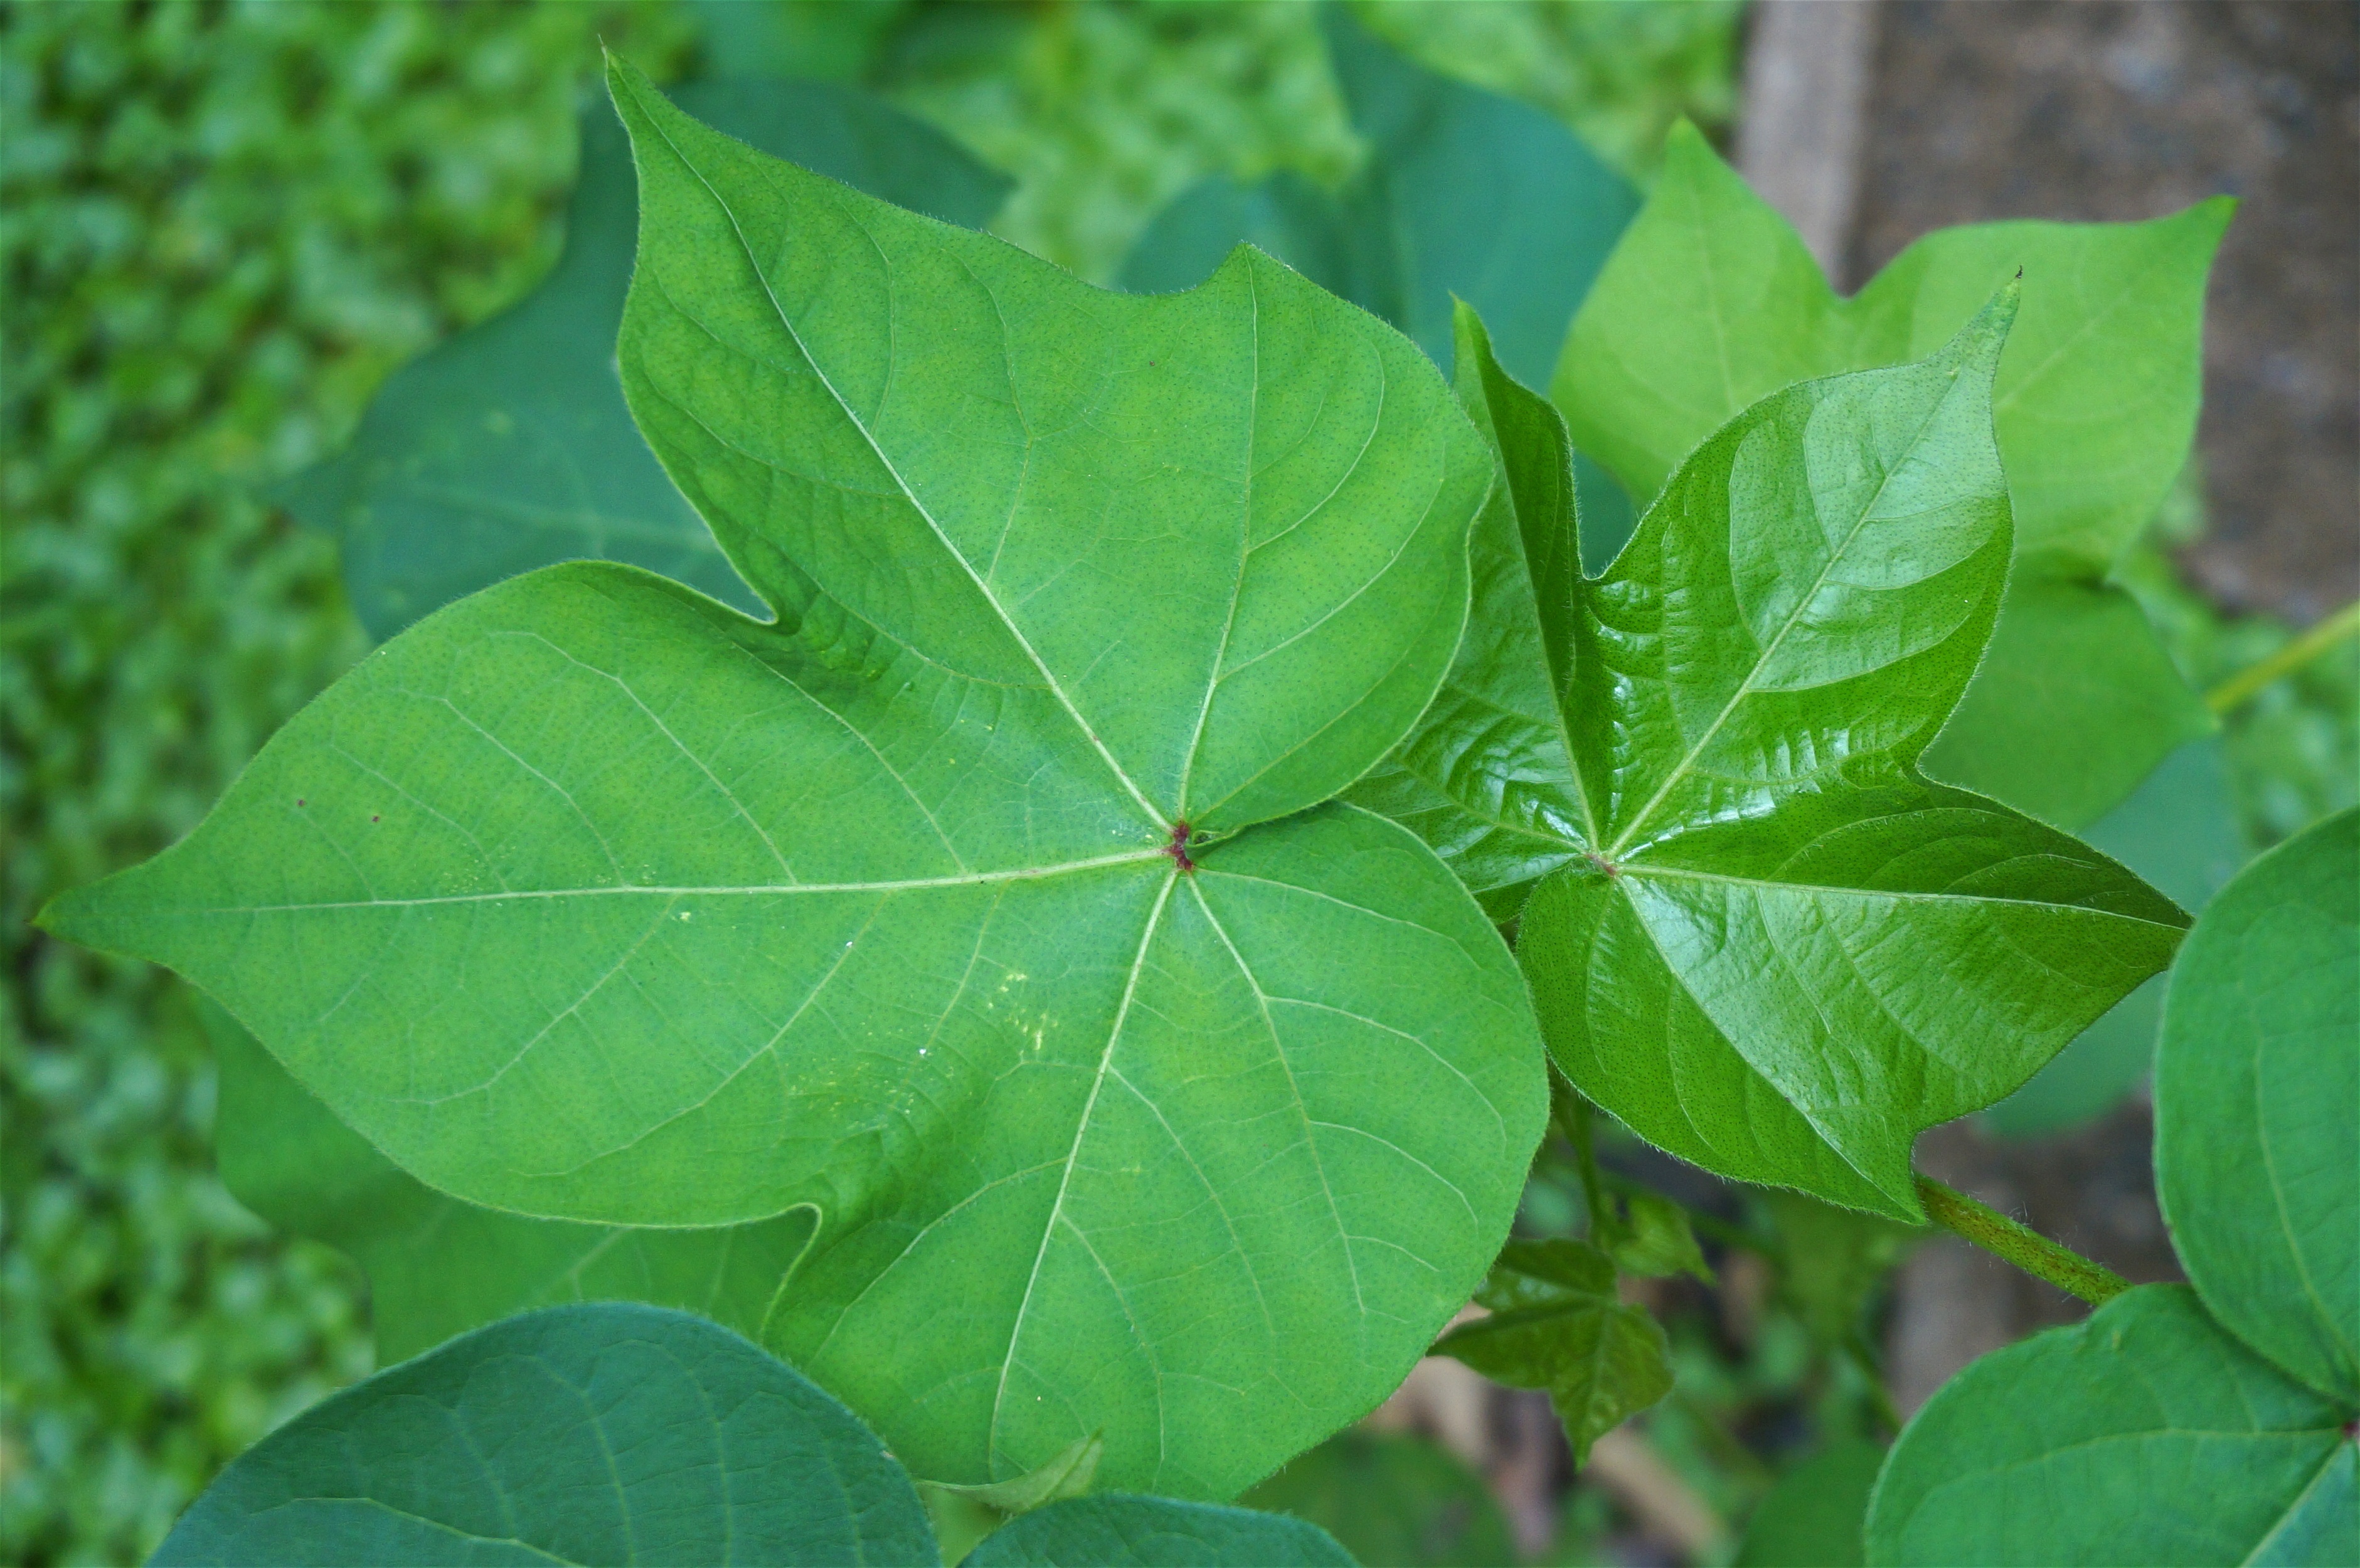
tree, nature, plant, leaf, flower, food, green, produce, ivy, botany, garden, flora, leaves, shrub, deciduous, cotton, unusual, flowering plant, cotton plant leaves, annual plant, woody plant, land plant